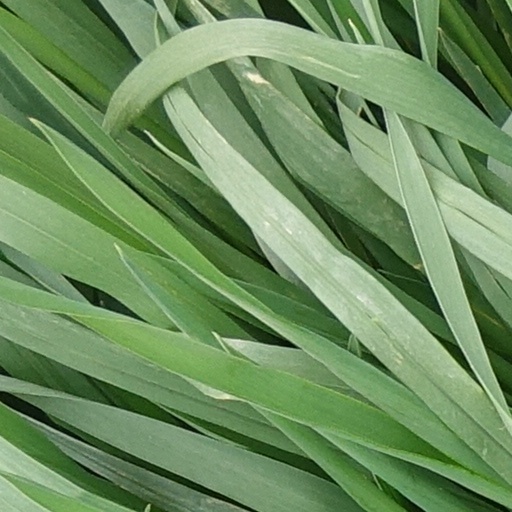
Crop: wheat